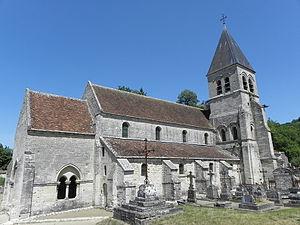
Flanc sud de l'église Saint-Georges de Presles-et-Thierny (02).
Cet article recense les monuments historiques français classés en 1919.
Cet article recense les monuments historiques du nord de l'Aisne, en France.
L'église Saint-Georges-et-Saint-Quirin est une église située à Presles-et-Thierny, en France.